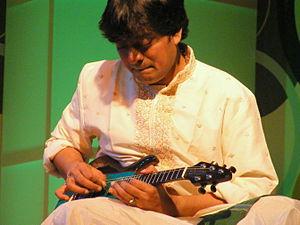
Uppalapu Srinivas, né le 28 février 1969 à Palakollu en Andhra Pradesh et mort à Chennai le 19 septembre 2014 est un mandoliniste et compositeur indien.